Revolution of Maria da Fonte

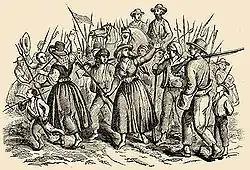
Revolution of Maria da Fonte, in A Ilustração, 1846.

The Revolution of Maria da Fonte, or Revolution of the Minho, is the name given to a popular revolt in the spring of 1846 against the Cartista government of Portugal (presided over by António Bernardo da Costa Cabral, 1st Marquess of Tomar). The revolt resulted from social tensions remaining from the Liberal Wars, exacerbated by great popular discontent generated by new military recruitment laws, fiscal alterations and the prohibition on burials inside churches. It began in the area of Póvoa de Lanhoso (Minho) by a popular uprising that little by little extended to the whole north of Portugal. The instigator of the initial riots was a woman called Maria, native of the freguesia of Fontarcada, who would become known by the nickname of Maria da Fonte. As the initial phase of the insurrection had a strong female element, she ended up giving her name to the revolt. The uprising afterwards spread to the remainder of the country and provoked the replacement of the government of Costa Cabral by one presided over by Pedro de Sousa Holstein, 1st Duke of Palmela. When queen Maria II dismissed that government in a palace coup, known as the Emboscada (Ambush), on October 6 that year, and instead nominated marshal João Francisco de Saldanha Oliveira e Daun, 1st Duke of Saldanha to form a new one, the insurrection was reignited. The result was a civil war of 8 months, known as the Patuleia, that was only ended by the signing of the Convention of Gramido on 30 June 1847, after the intervention of foreign military forces from the Quadruple Alliance.